Tourist attractions in Kolkata

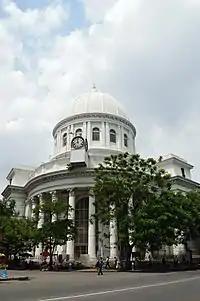
The General Post Office (GPO) in Kolkata

Town Hall – In Roman-Doric style, this building was built by the architect Col. John Garstin in 1813 with a fund of Rupees seven lakhs raised from lottery to provide the Europeans with a place for social gatherings. At first, the hall was placed under a committee, which allowed the public to use the hall under such terms and conditions as were fixed by the Government. The public could visit the ground floor hall to see statues and large size portrait paintings, but they were not allowed indiscriminate access to the upper storey. Applications for the use of the upper storey were to be made to the committee. In 1867 Town Hall came under the custody of the Calcutta Municipality (later on Kolkata Municipal Corporation). In the year of 1897 the Town Hall had been partly renovated. After political independence in 1947, indiscriminate interference with the structure inevitably took its toll. Fortunately, that was prevented in 1998 by timely intervention. The town hall was featured on the 6th leg of The Amazing Race 18, when the teams had to compete in a tea-drinking roadblock.